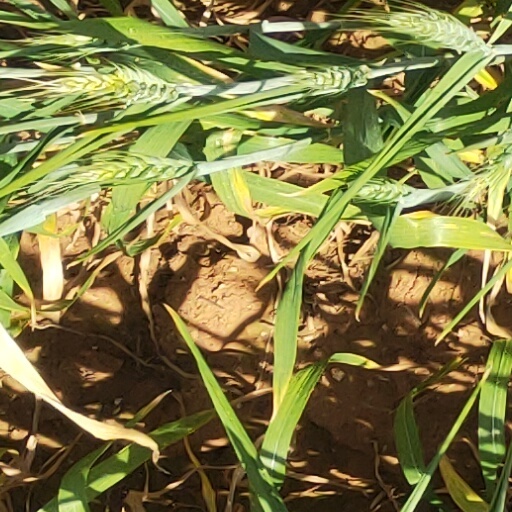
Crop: wheat